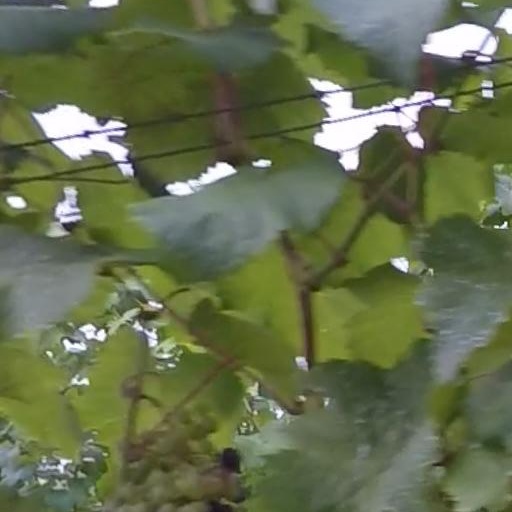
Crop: grape